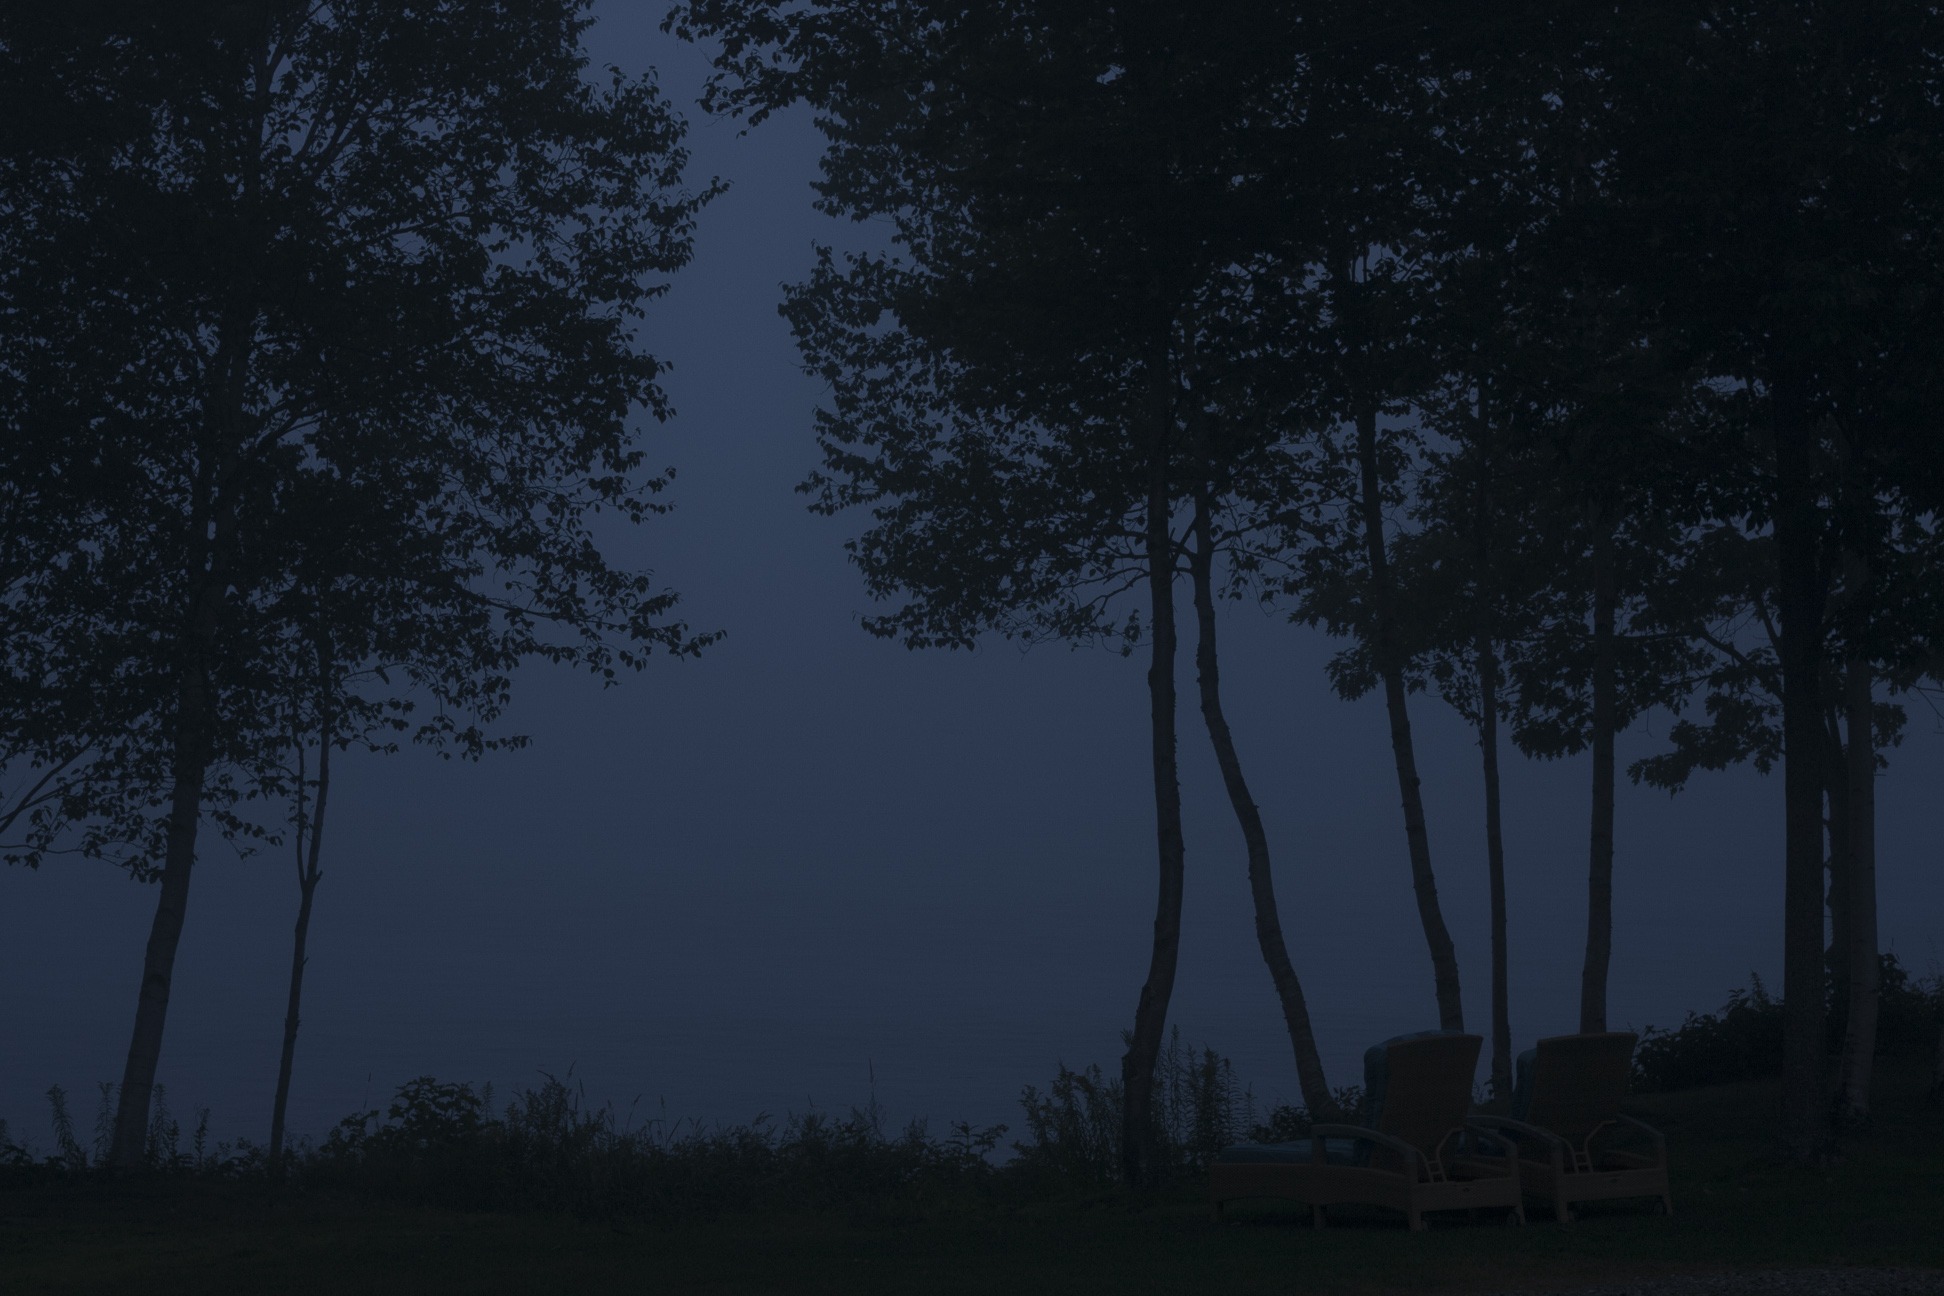
tree, nature, forest, wilderness, silhouette, light, cloud, sky, fog, sunrise, mist, night, sunlight, morning, trunk, dawn, atmosphere, dark, dusk, environment, evening, weather, darkness, agriculture, moonlight, trees, leaves, outdoors, woods, branches, woodland, organic, atmospheric phenomenon, woody plant